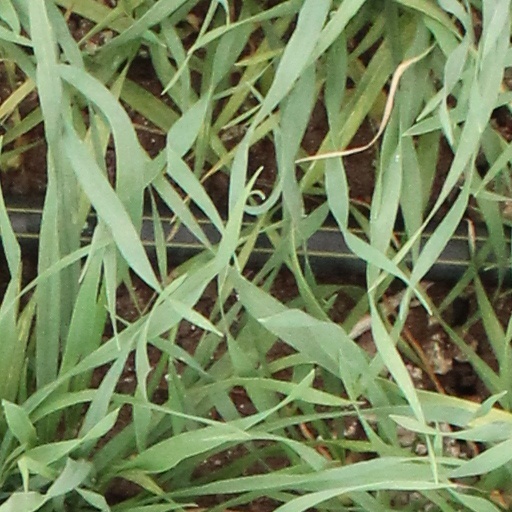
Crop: wheat